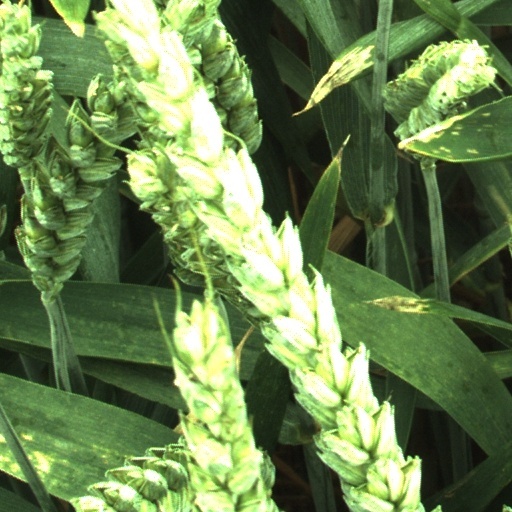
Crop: wheat